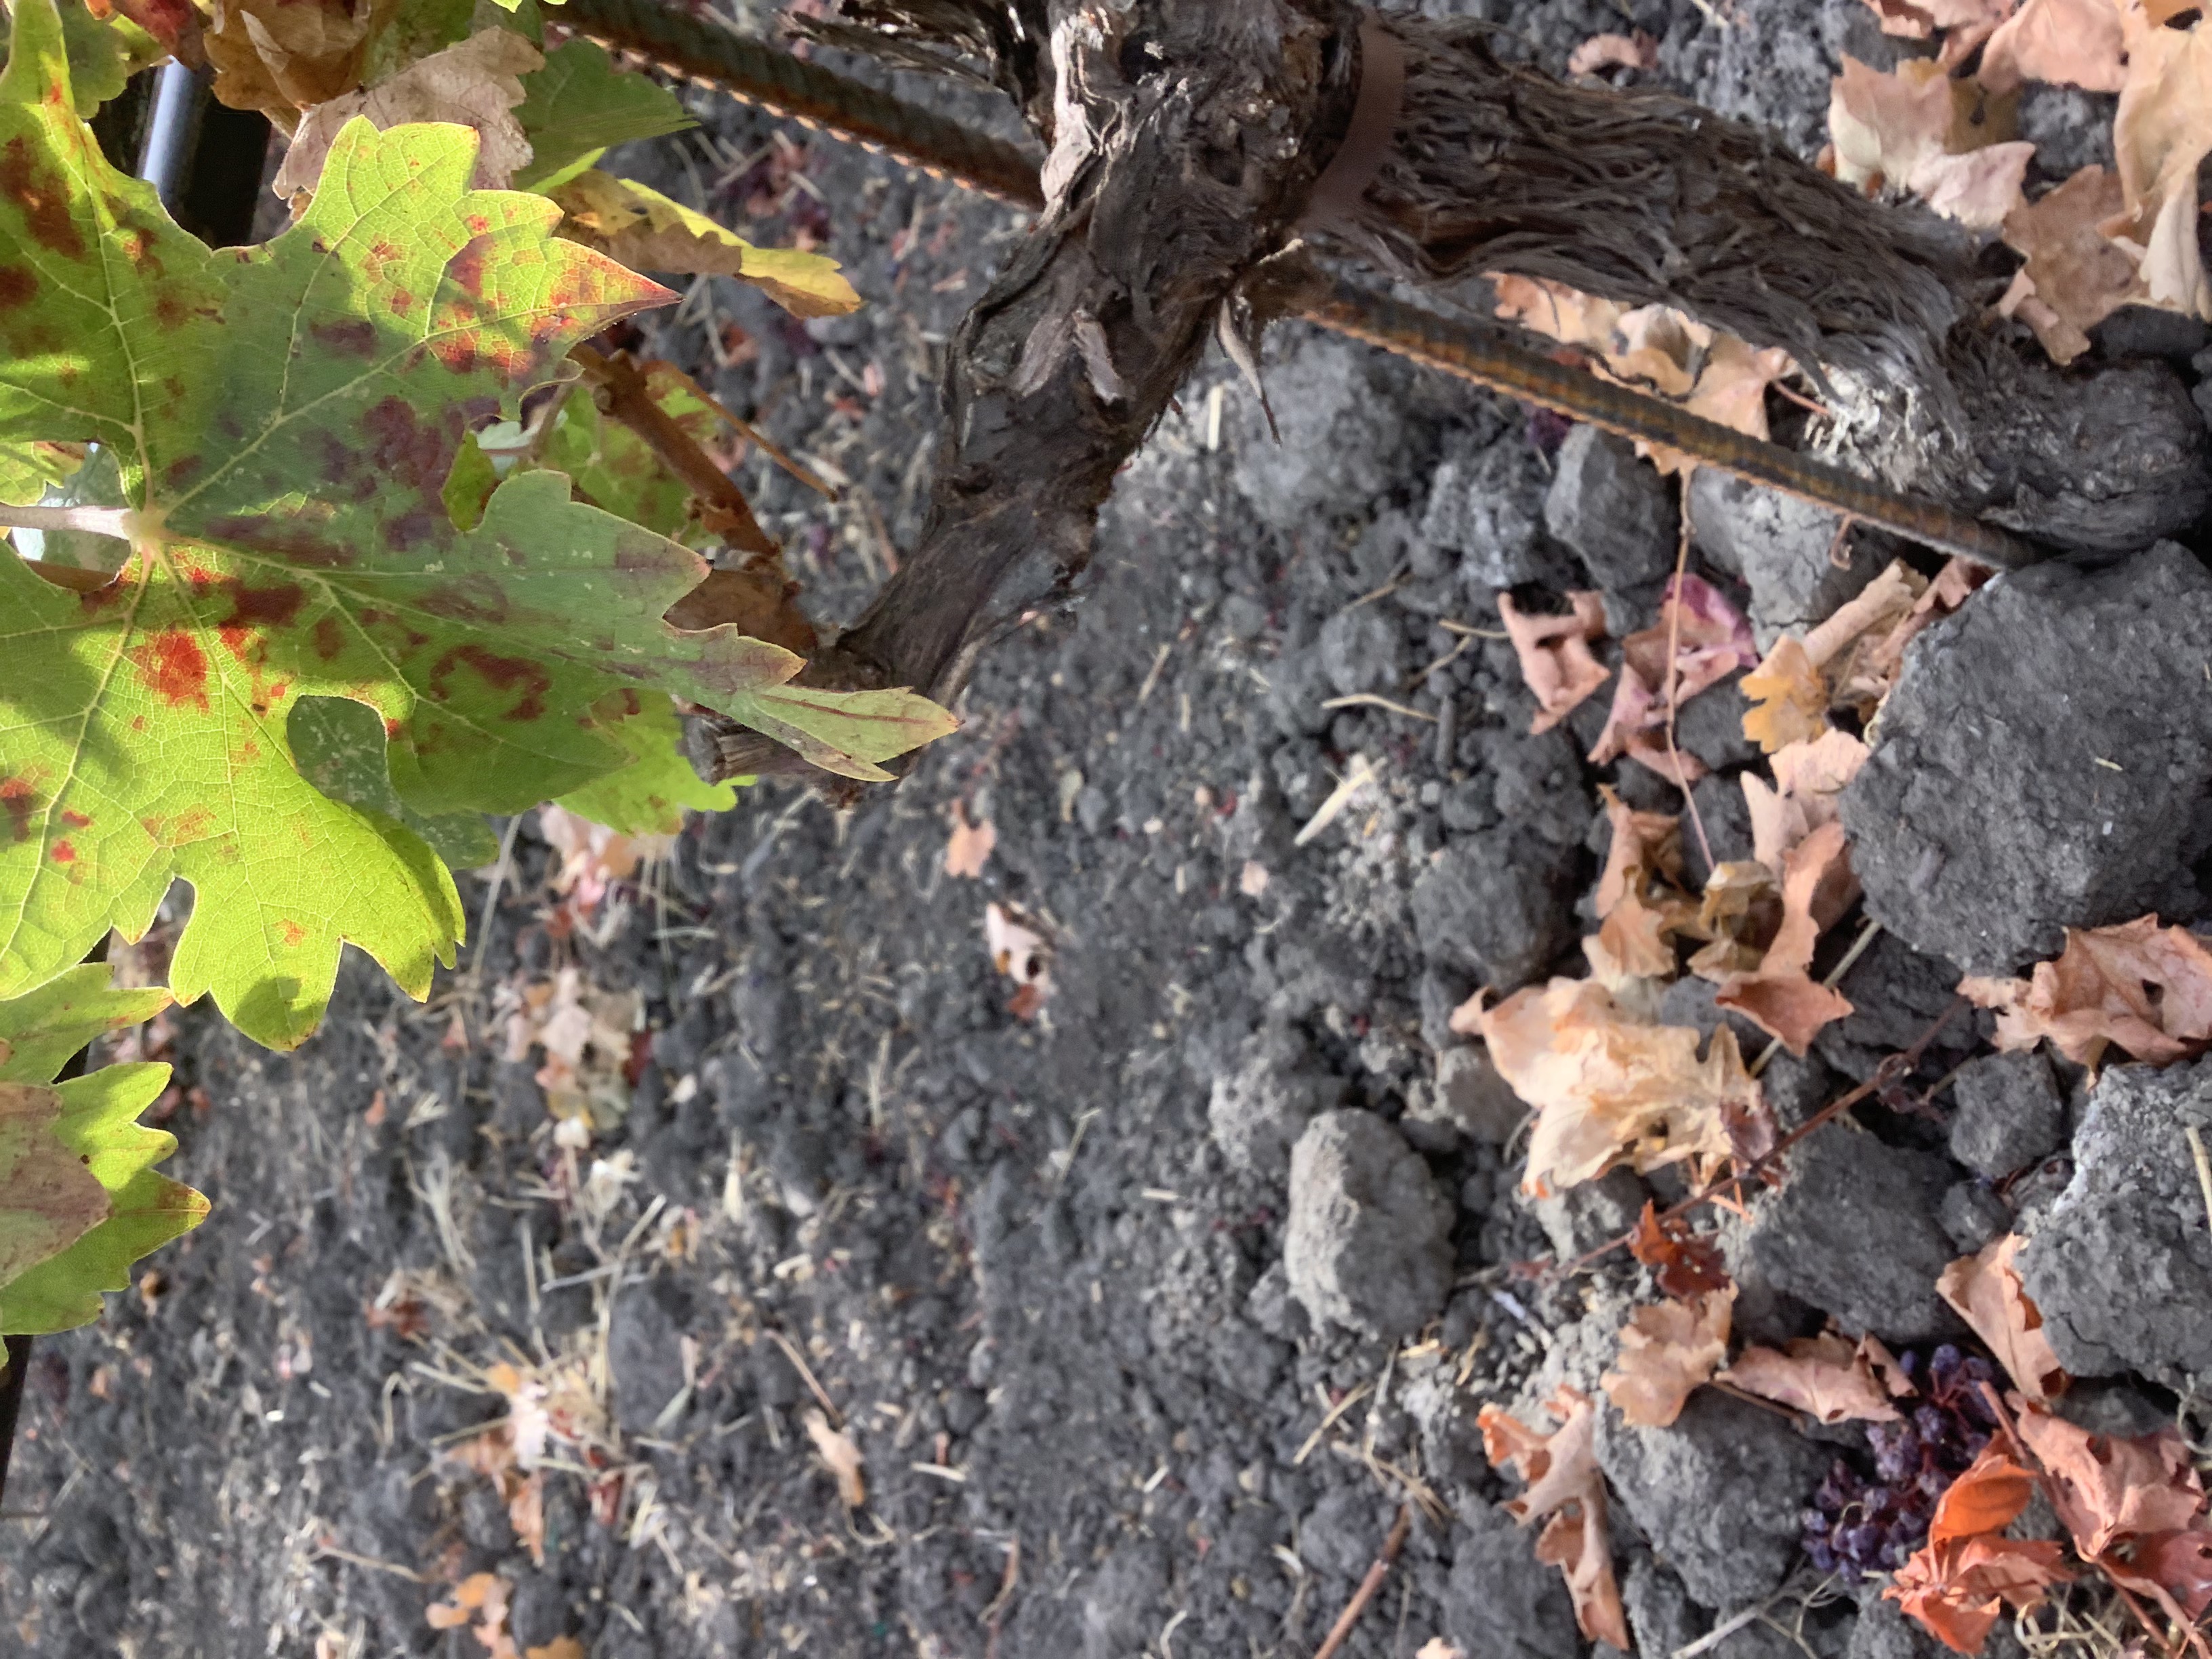
Label: Red Blotch